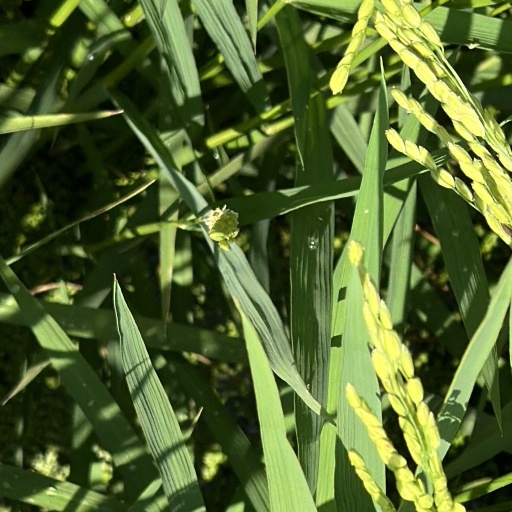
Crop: rice